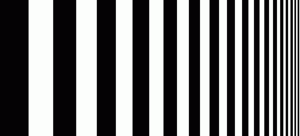
La fonction de transfert optique ou FTO d'un système optique est une fonction complexe qui relie la luminance de l'espace objet à l'éclairement de l'espace image. Elle permet de modéliser l'influence du système optique sur la distribution de l'énergie lumineuse dans l'espace image.
Le contraste est une propriété intrinsèque d'une image qui quantifie la différence de luminosité entre les parties claires et sombres d'une image.